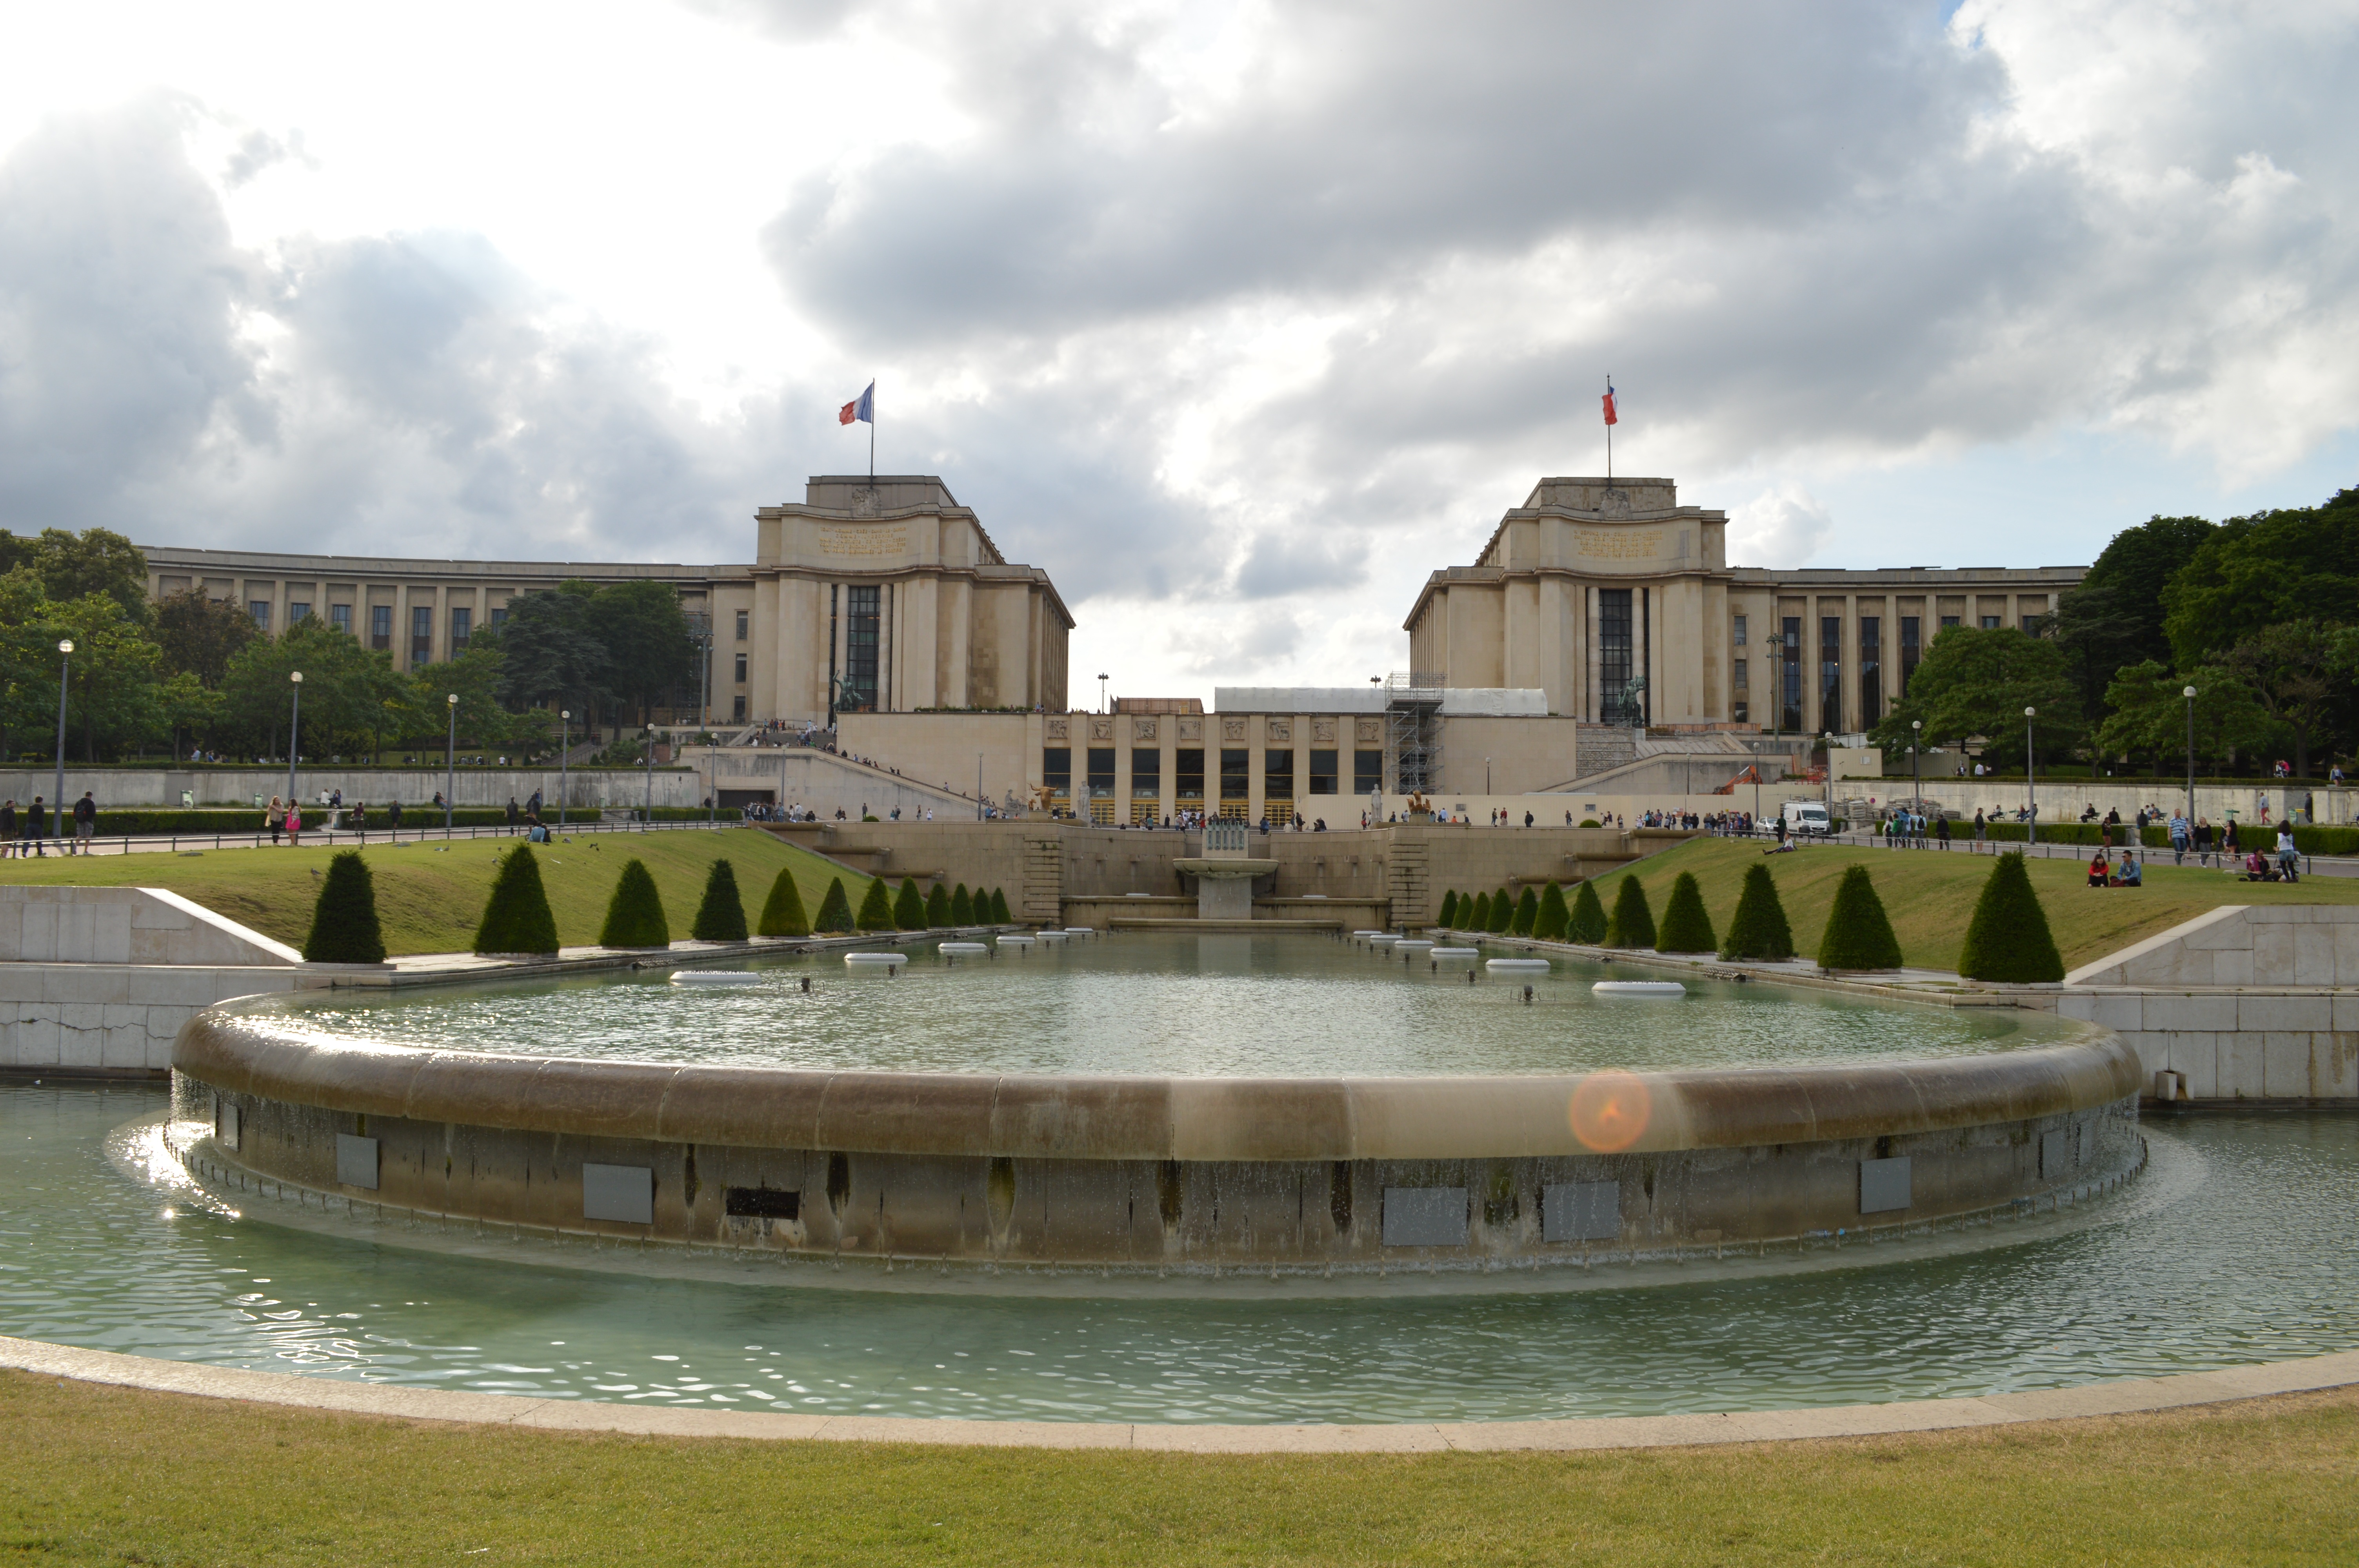
structure, chateau, palace, paris, plaza, park, landmark, waterway, trocadero, fountain, town square, estate, basin, water feature, stately home, reflecting pool